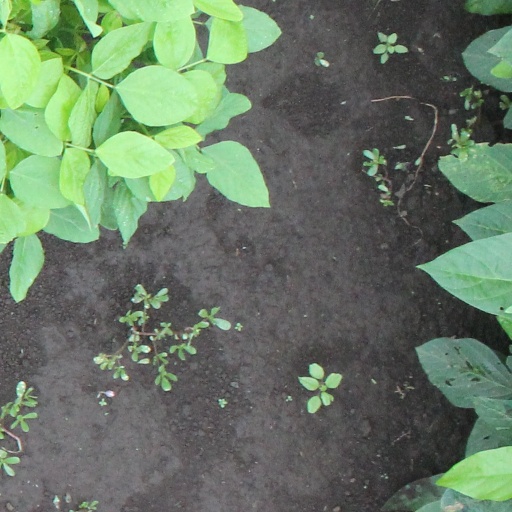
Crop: soybean